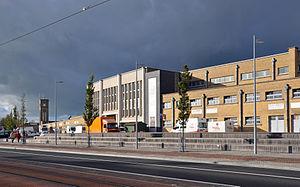
Nieuport (Belgique)
Le terme minque désigne le bâtiment du marché aux poissons où s'effectue la vente à la criée.